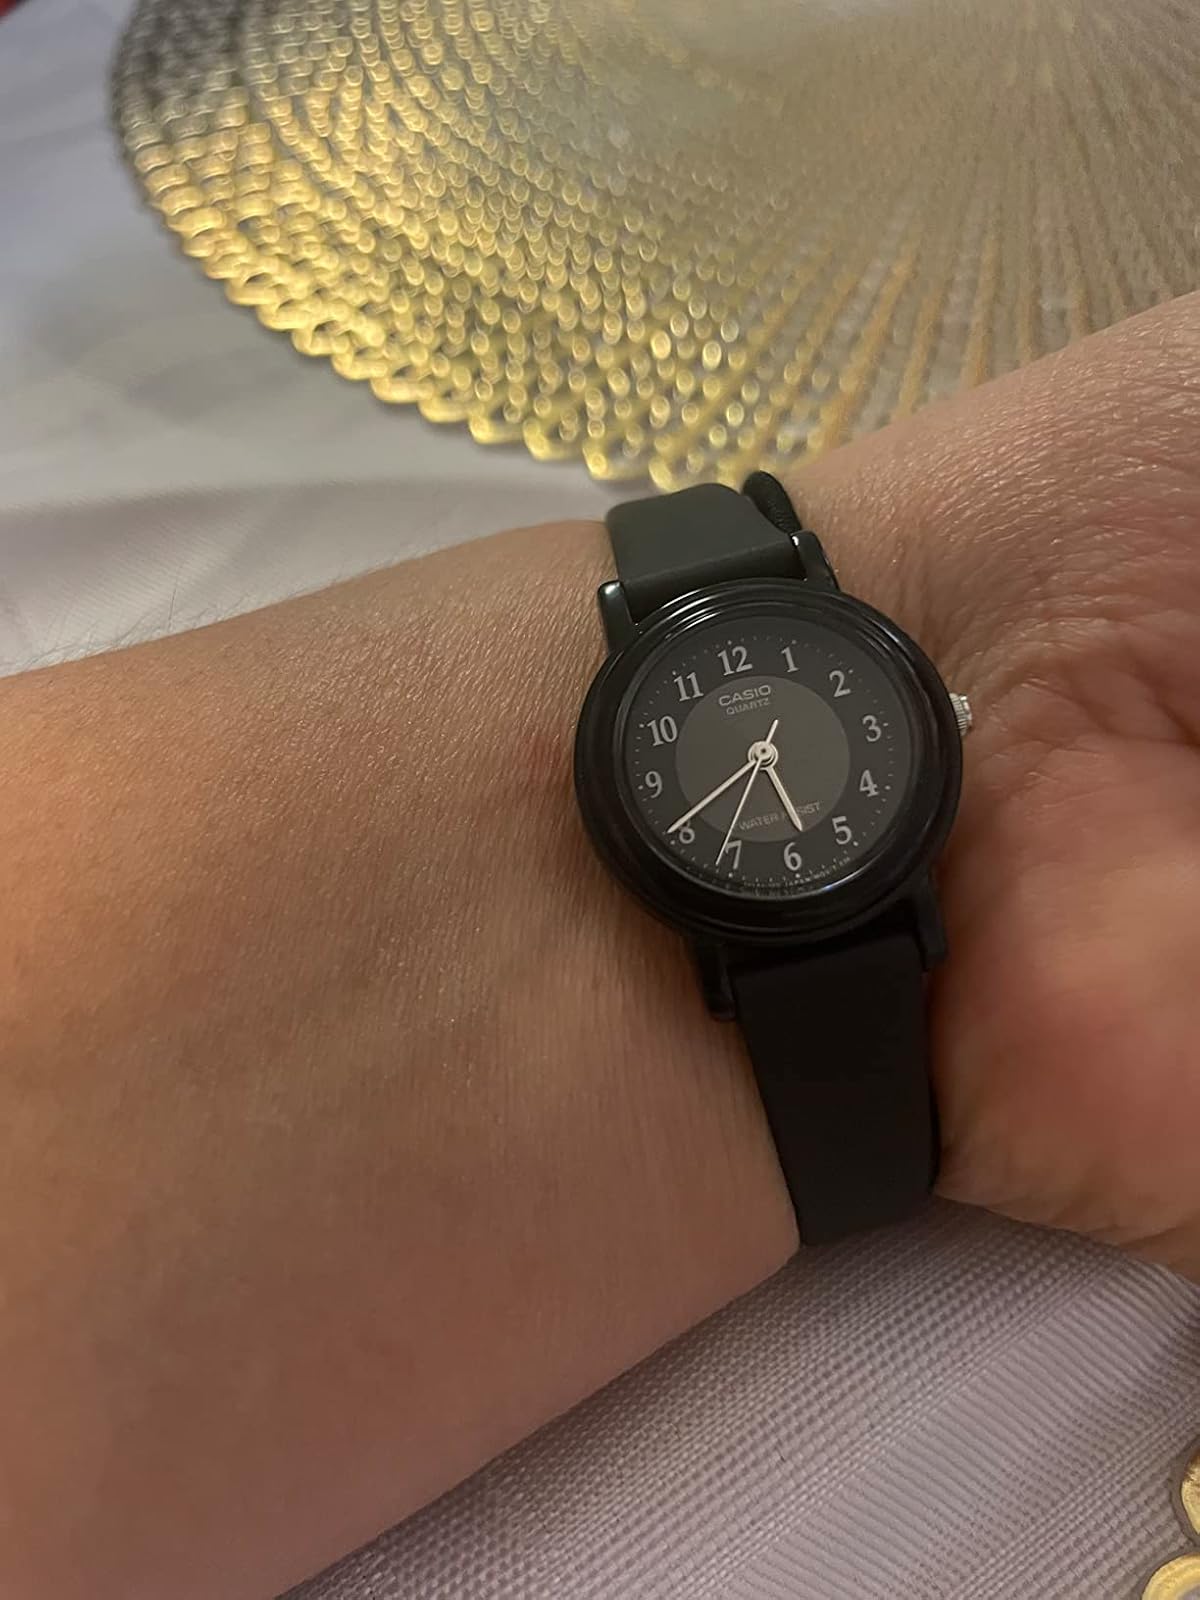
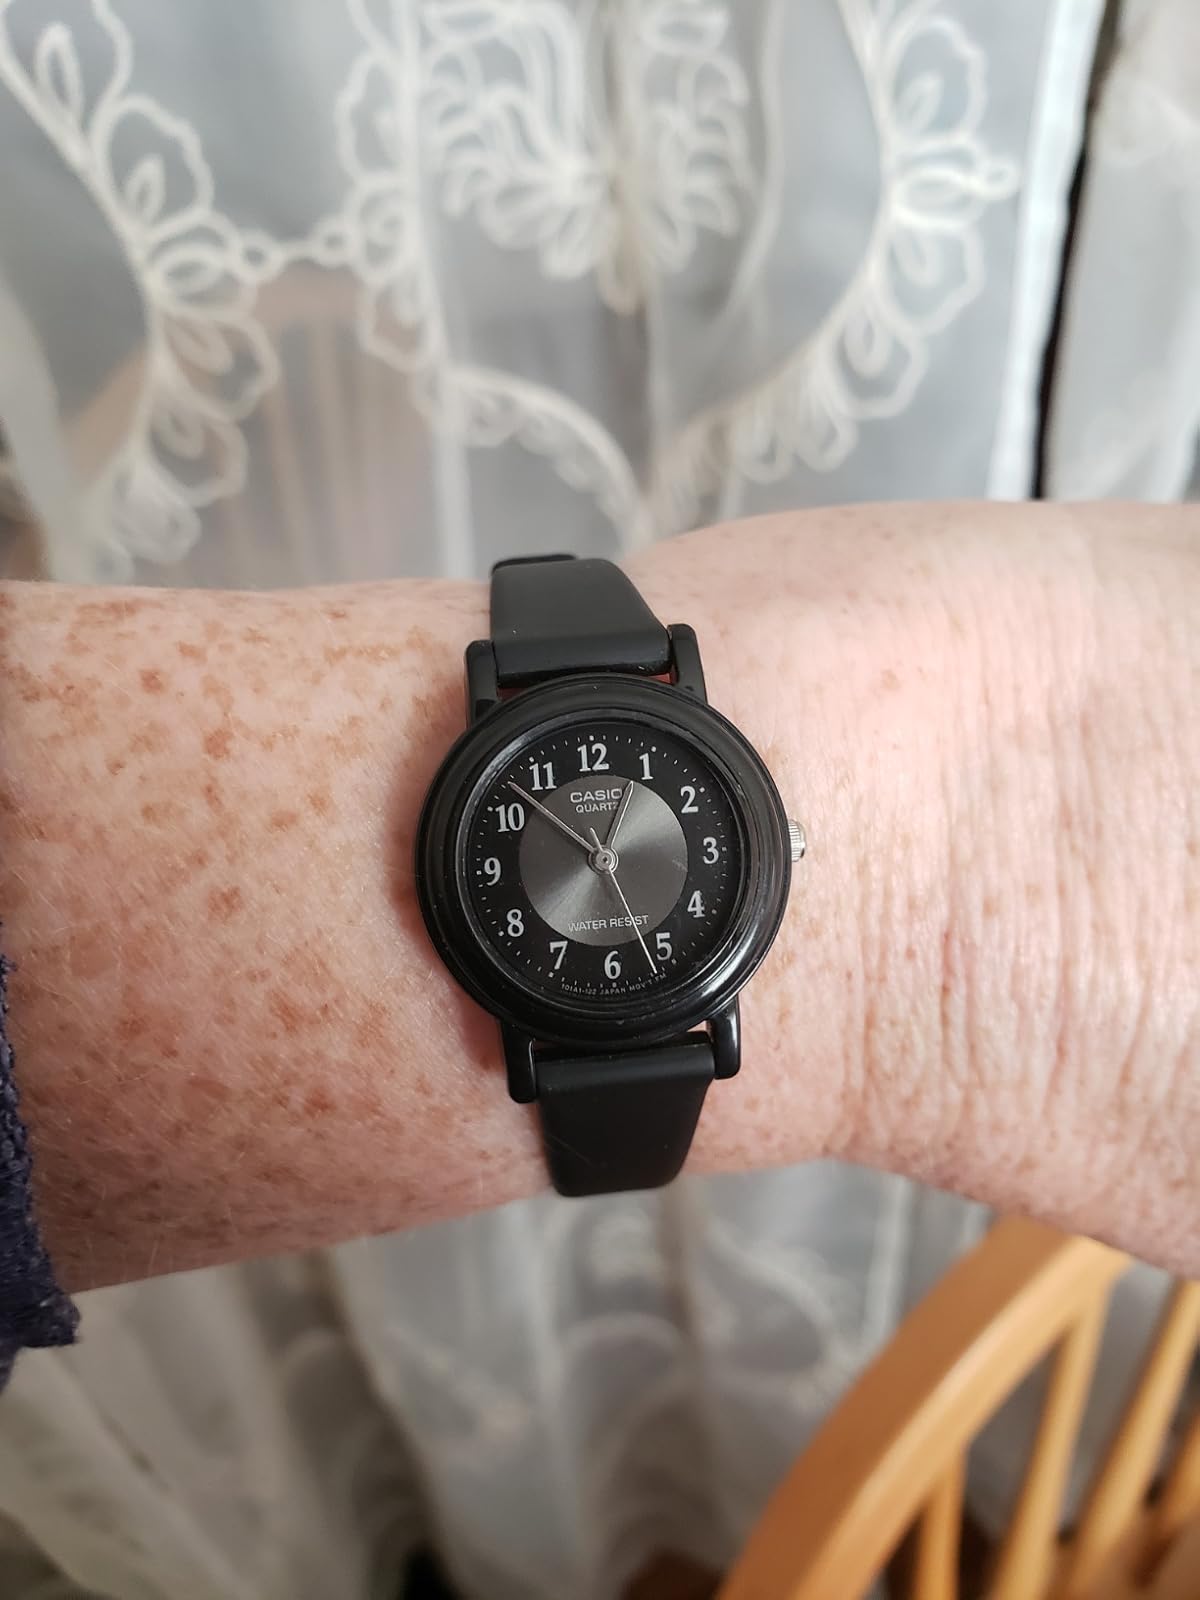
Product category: accessories_watch
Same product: yes